Edmonton Mercurys

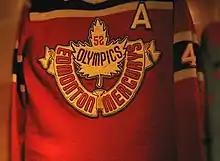
Red coloured jersey with a maple leaf crest

In July 1951, CAHA president Doug Grimston announced that the Mercurys were chosen to represent Canada in ice hockey at the 1952 Winter Olympics in Oslo. Swiss newspapers criticized the rough play by Canada and the United States team, and questioned whether hockey should be part of the Olympics. Grimston felt the games were tame compared to North American standards and that the Olympics would suffer without hockey which was its biggest attraction. Canada and the United States played to a 3–3 draw in the final game of the round-robin, which placed the teams first and second respectively in the standings for the gold and silver medals. Had Canada won, the United States would have placed fourth.